Old Finch Avenue Bailey Bridge

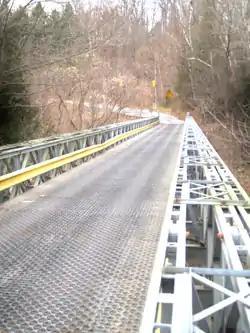
Old Finch Bailey Bridge

The Old Finch Avenue bridge is a Bailey bridge in Toronto. The Finch bridge is used for limited vehicular traffic on Old Finch Avenue in north-east Toronto to cross the Rouge River. The bridge dates back to late October 1954; it was constructed by the Canadian Army in three working days (including the timber piles supporting in mid-stream) using bridge components from the Ontario Hydro-Electric Power Commission, after Hurricane Hazel destroyed the old one. This bridge was built for single traffic; it is now controlled by traffic lights.